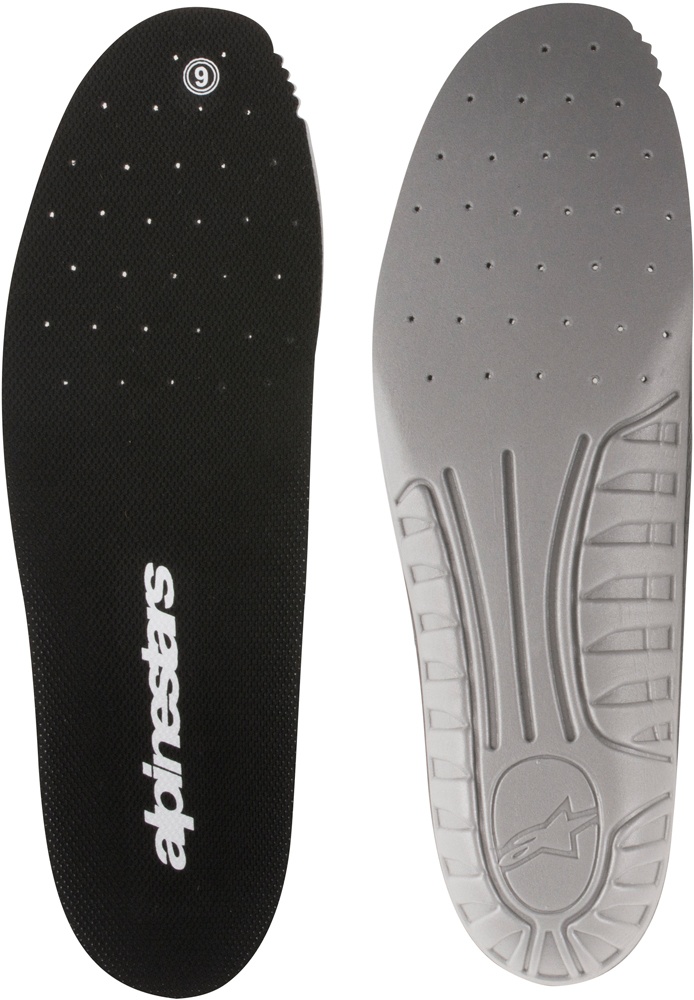
Tech 1/5 Removable Footbed Inserts Sz 10
Tech 1/5 Removable Footbed Inserts Sz 10
Brand: ALPINESTARS
Category: Sporting Goods > Outdoor Recreation > Winter Sports & Activities > Skiing & Snowboarding > Snowboard Binding Parts > Snowboard Binding Baseplates